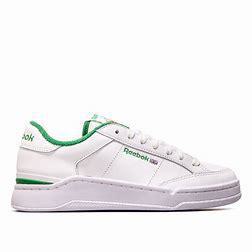
Brand: Reebok
Model: Ad Court